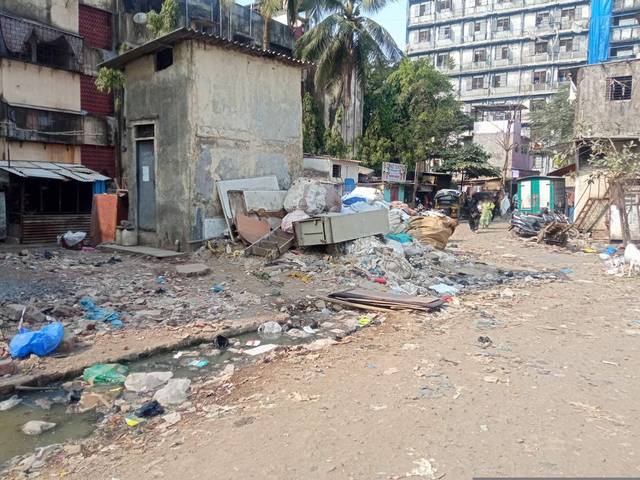
Region: India
Coordinates: 19.073, 72.843